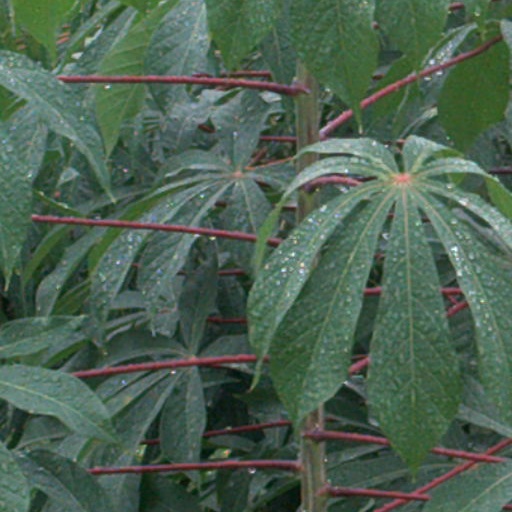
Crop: cassava